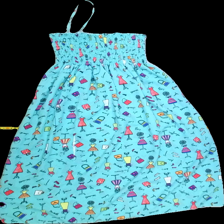
View: front
Type: Dress
Category: Ladies
Brand: Not Applicable
Colors: Multicolor, Turquoise, Blue, Pink, Yellow, Orange, Red, Purple, Green, Black, White, Brown
Material: 100%polyester
Pattern: Logo print
Cut: Regular, C-collar
Season: Summer
Trend: No trend
Stains: Yes
Price range: <50
Recommended usage: Export